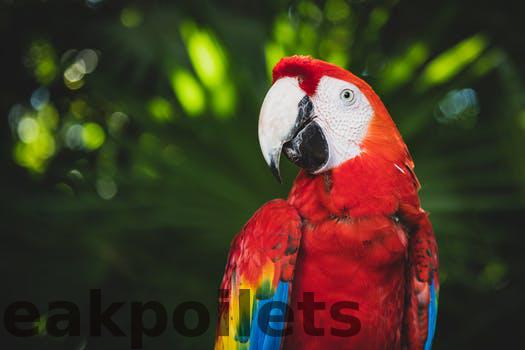
Label: Watermark